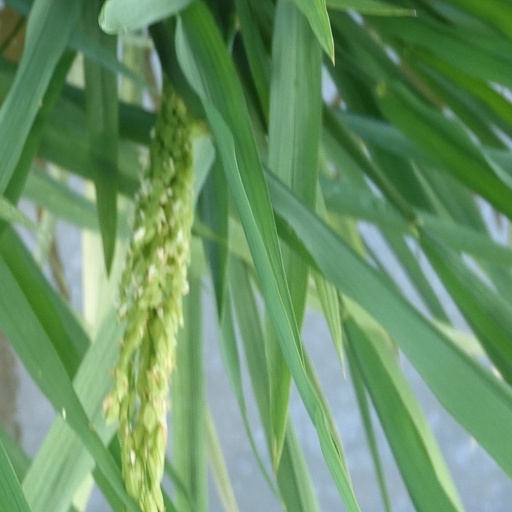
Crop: rice